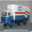
Label: truck